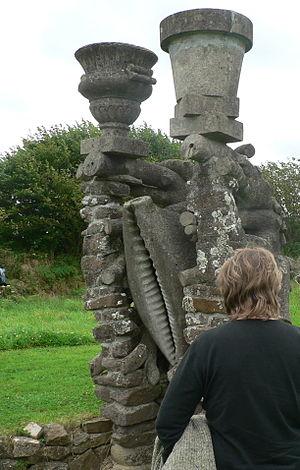
Sculpture faite par Auguste Letenneur: Fontaine à la virginité et allégorie de l'inégalité à la naissance
Auguste Letenneur est un marchand ambulant à l'origine de la construction d'un caveau de famille monumental au village de la Rousserie.